TNA Impact!'s move to Monday nights

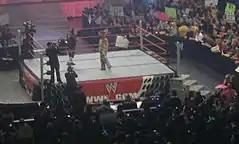
Bret Hart confronts Shawn Michaels on January 4, 2010

The ratings showed that "Raw" came out on top, averaging 5.6 million viewers while "Impact!" averaged 2.2 million viewers. The show peaked with three million viewers for the Hulk Hogan segment but then the viewership declined towards the end of the show to near 2.2 million viewers, the replay on January 7, 2010, garnered a 0.9 rating thus giving TNA a combined viewership range of 3.5–4.5 million viewers. However, despite not beating "Raw" in the ratings, TNA managed to set a new record for "Impact!", beating the previous one of 1.97 million viewers, and thus gaining the confidence of Spike representatives.